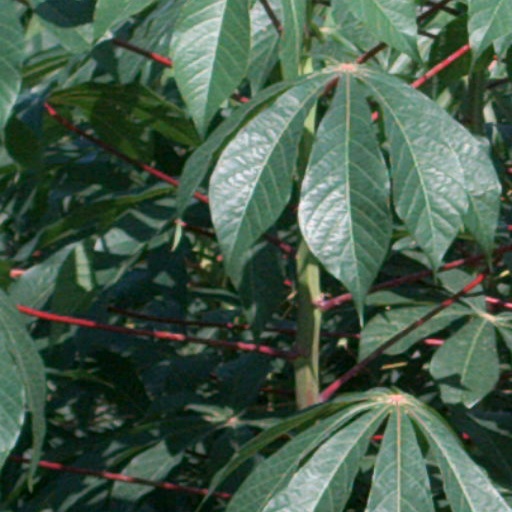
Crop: cassava